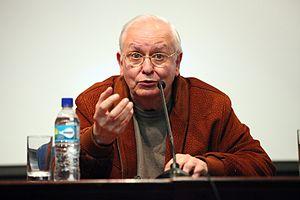
Ernesto Laclau est un politologue argentin fréquemment qualifié de post-marxiste. Il était chercheur, professeur à l'université de l'Essex et docteur honoris causa de l'université de Buenos Aires, de l'université nationale de Rosario et de l'université catholique de Córdoba. Ses livres les plus célèbres sont Hégémonie et stratégie socialiste et La raison populiste. Il était directeur de la revue Débats et combats.